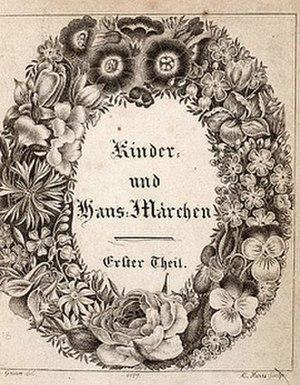
Contes de l'enfance et du foyer est un recueil de contes populaires allemands publié par Jacob et Wilhelm Grimm, d'abord en deux volumes, parus successivement le 20 décembre 1812 et en 1815. De leur vivant, ils publieront sept éditions, la dernière en 1857. Lors de chaque nouvelle publication, ils tiendront compte des goûts du lectorat et créeront ainsi un trésor littéraire unique destiné surtout aux enfants. C’est notamment le manque de succès en 1812 qui incita les frères à réviser leurs textes.